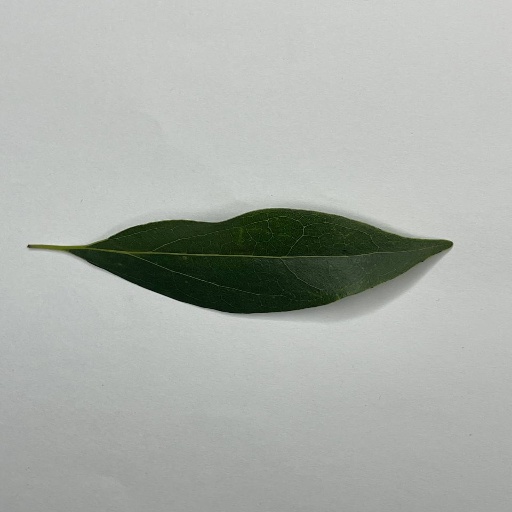
Species: Camphor
Leaf condition: Healthy Leaf